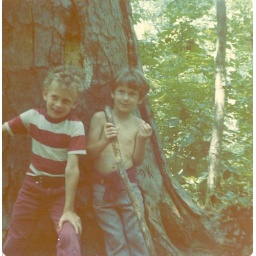
Shady Lake 1974 Eric & Chris by huge pine tree